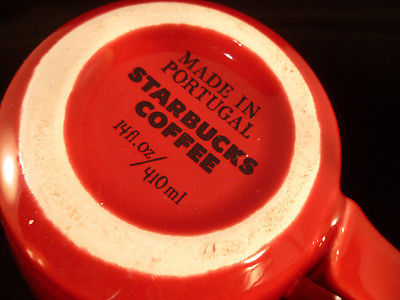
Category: mug